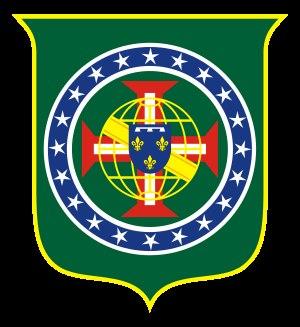
Prince du Brésil était un titre impérial en vigueur sous l'Empire du Brésil, accordé aux fils ou filles de l'empereur et aux autres dynasties de la famille impériale qui n'étaient pas l'héritier apparent ou l'héritier présumé du trône. Il était également utilisé pour désigner un petit-fils ou une petite-fille dans la lignée masculine d'un monarque régnant, à quelques exceptions près.